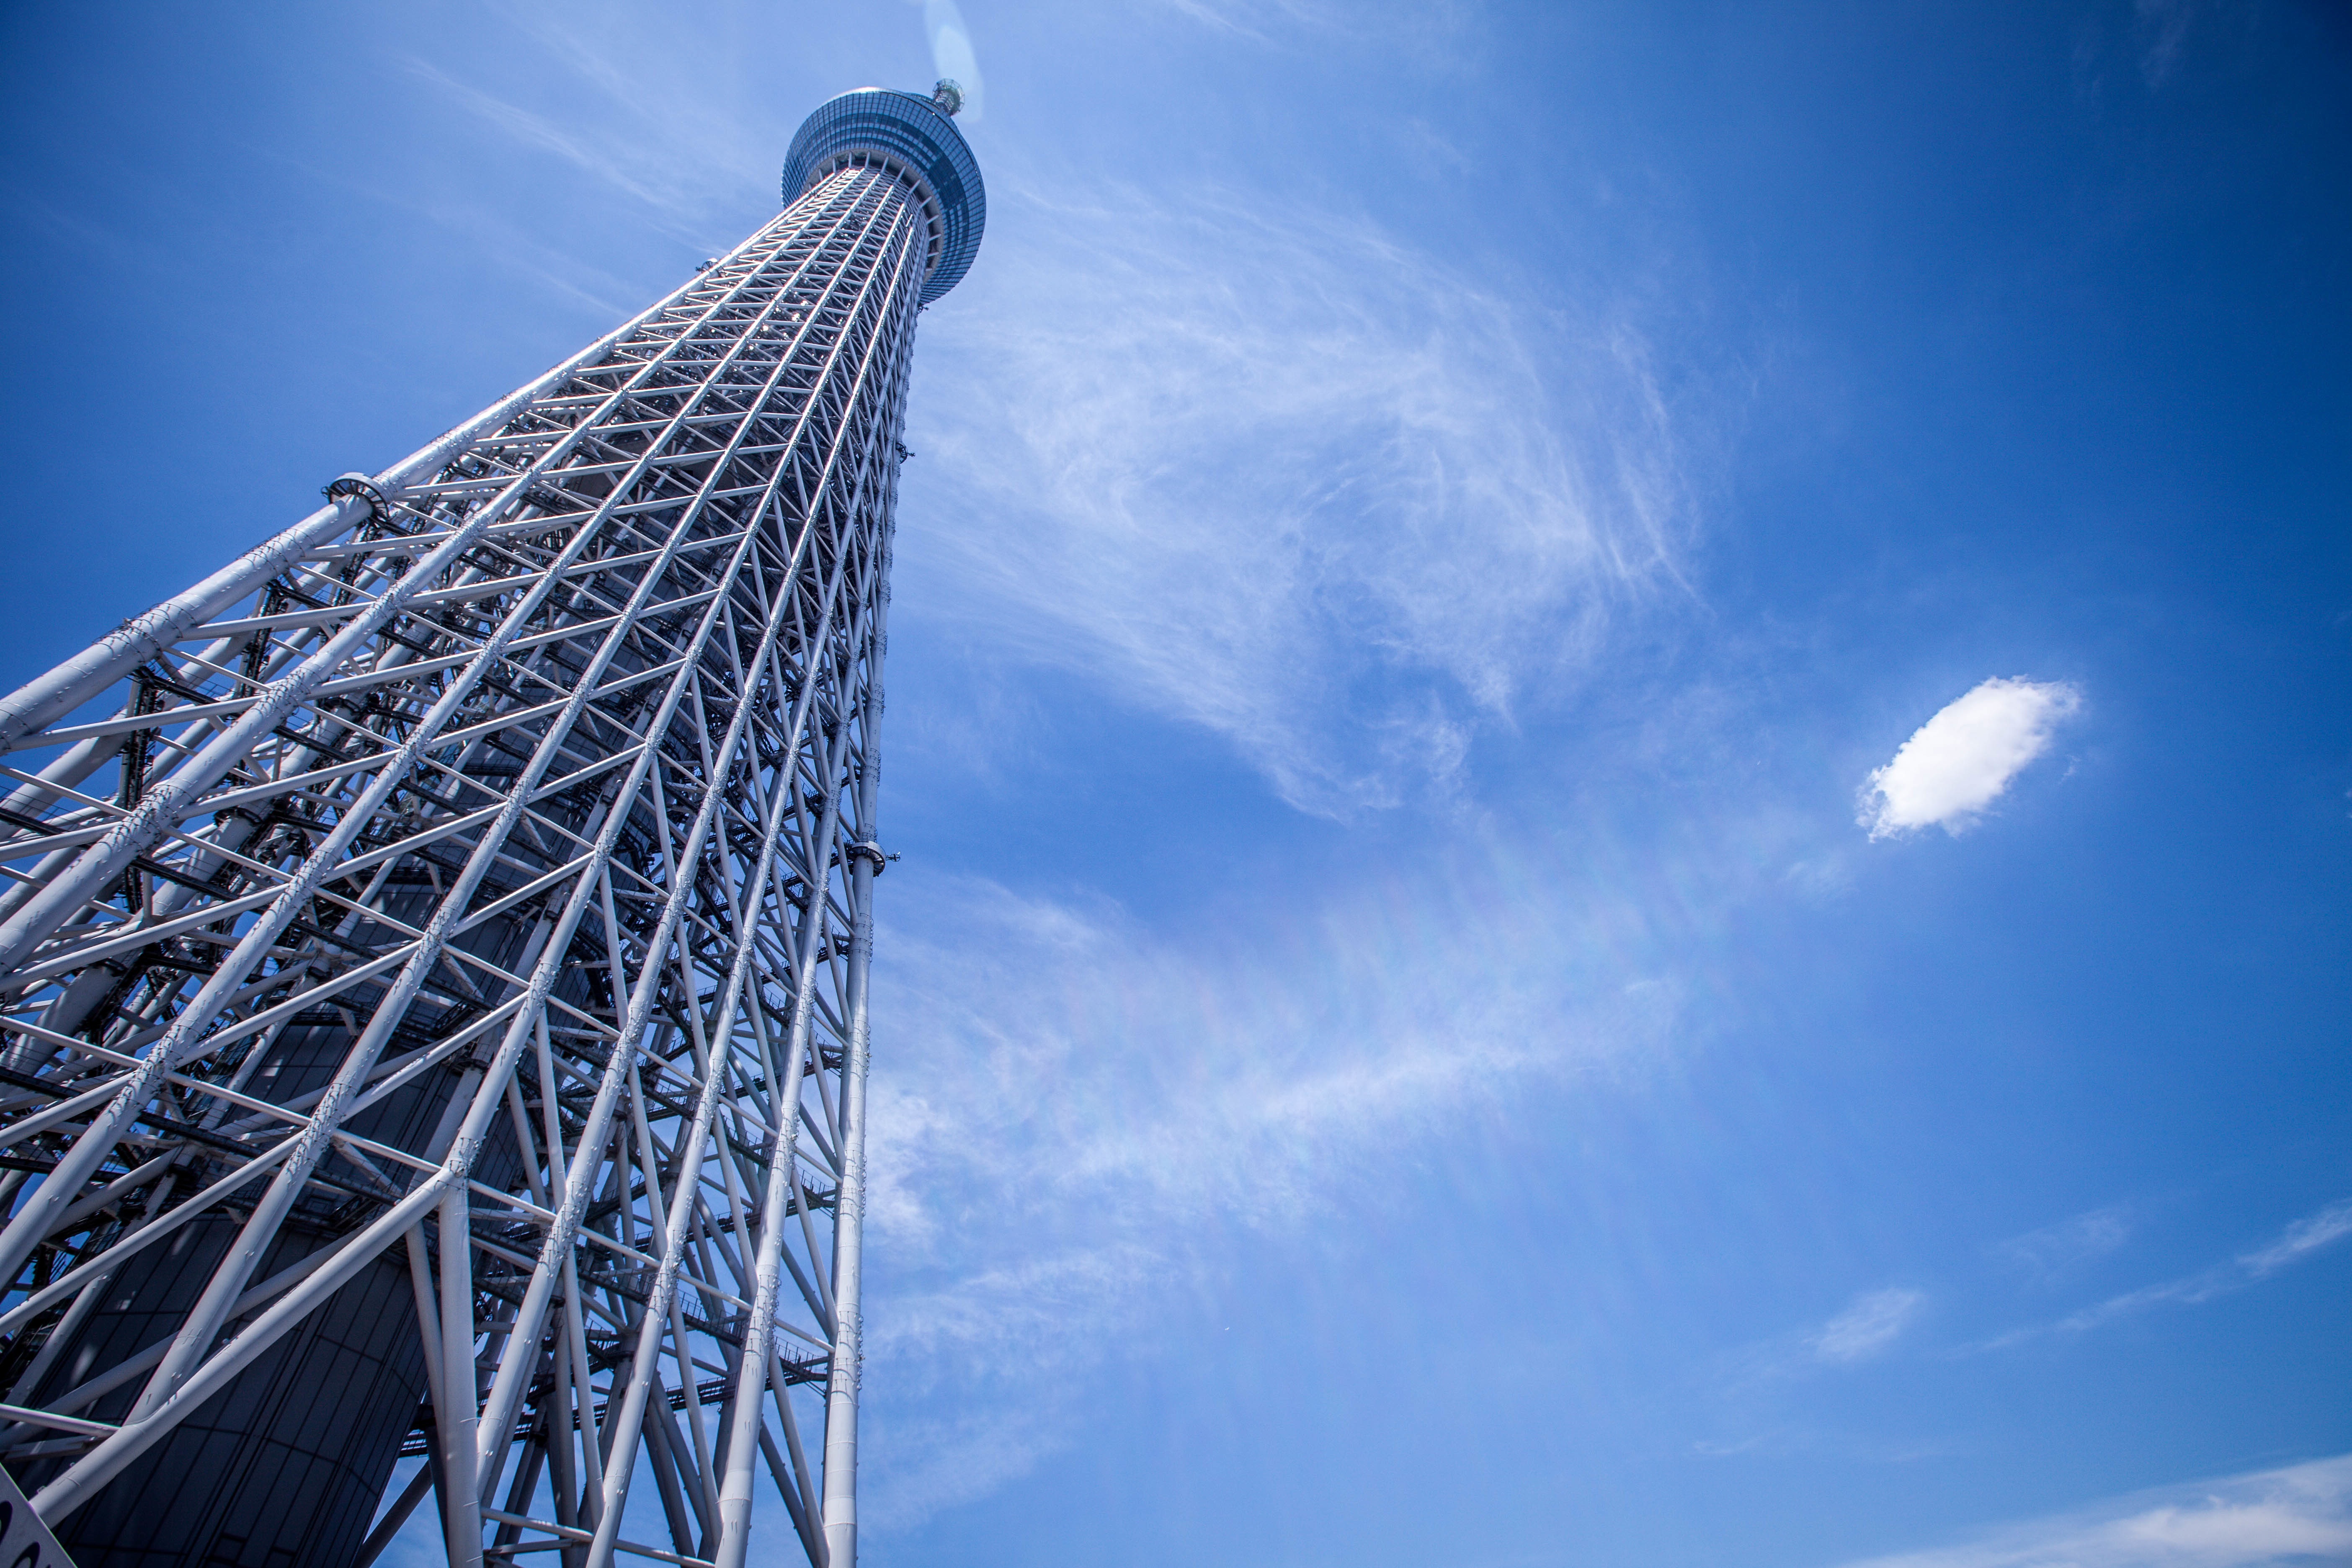
cloud, architecture, structure, sky, technology, sunlight, building, skyscraper, steel, construction, line, reflection, high, tower, metal, landmark, industrial, blue, exterior, modern, engineering, tall, atmosphere of earth